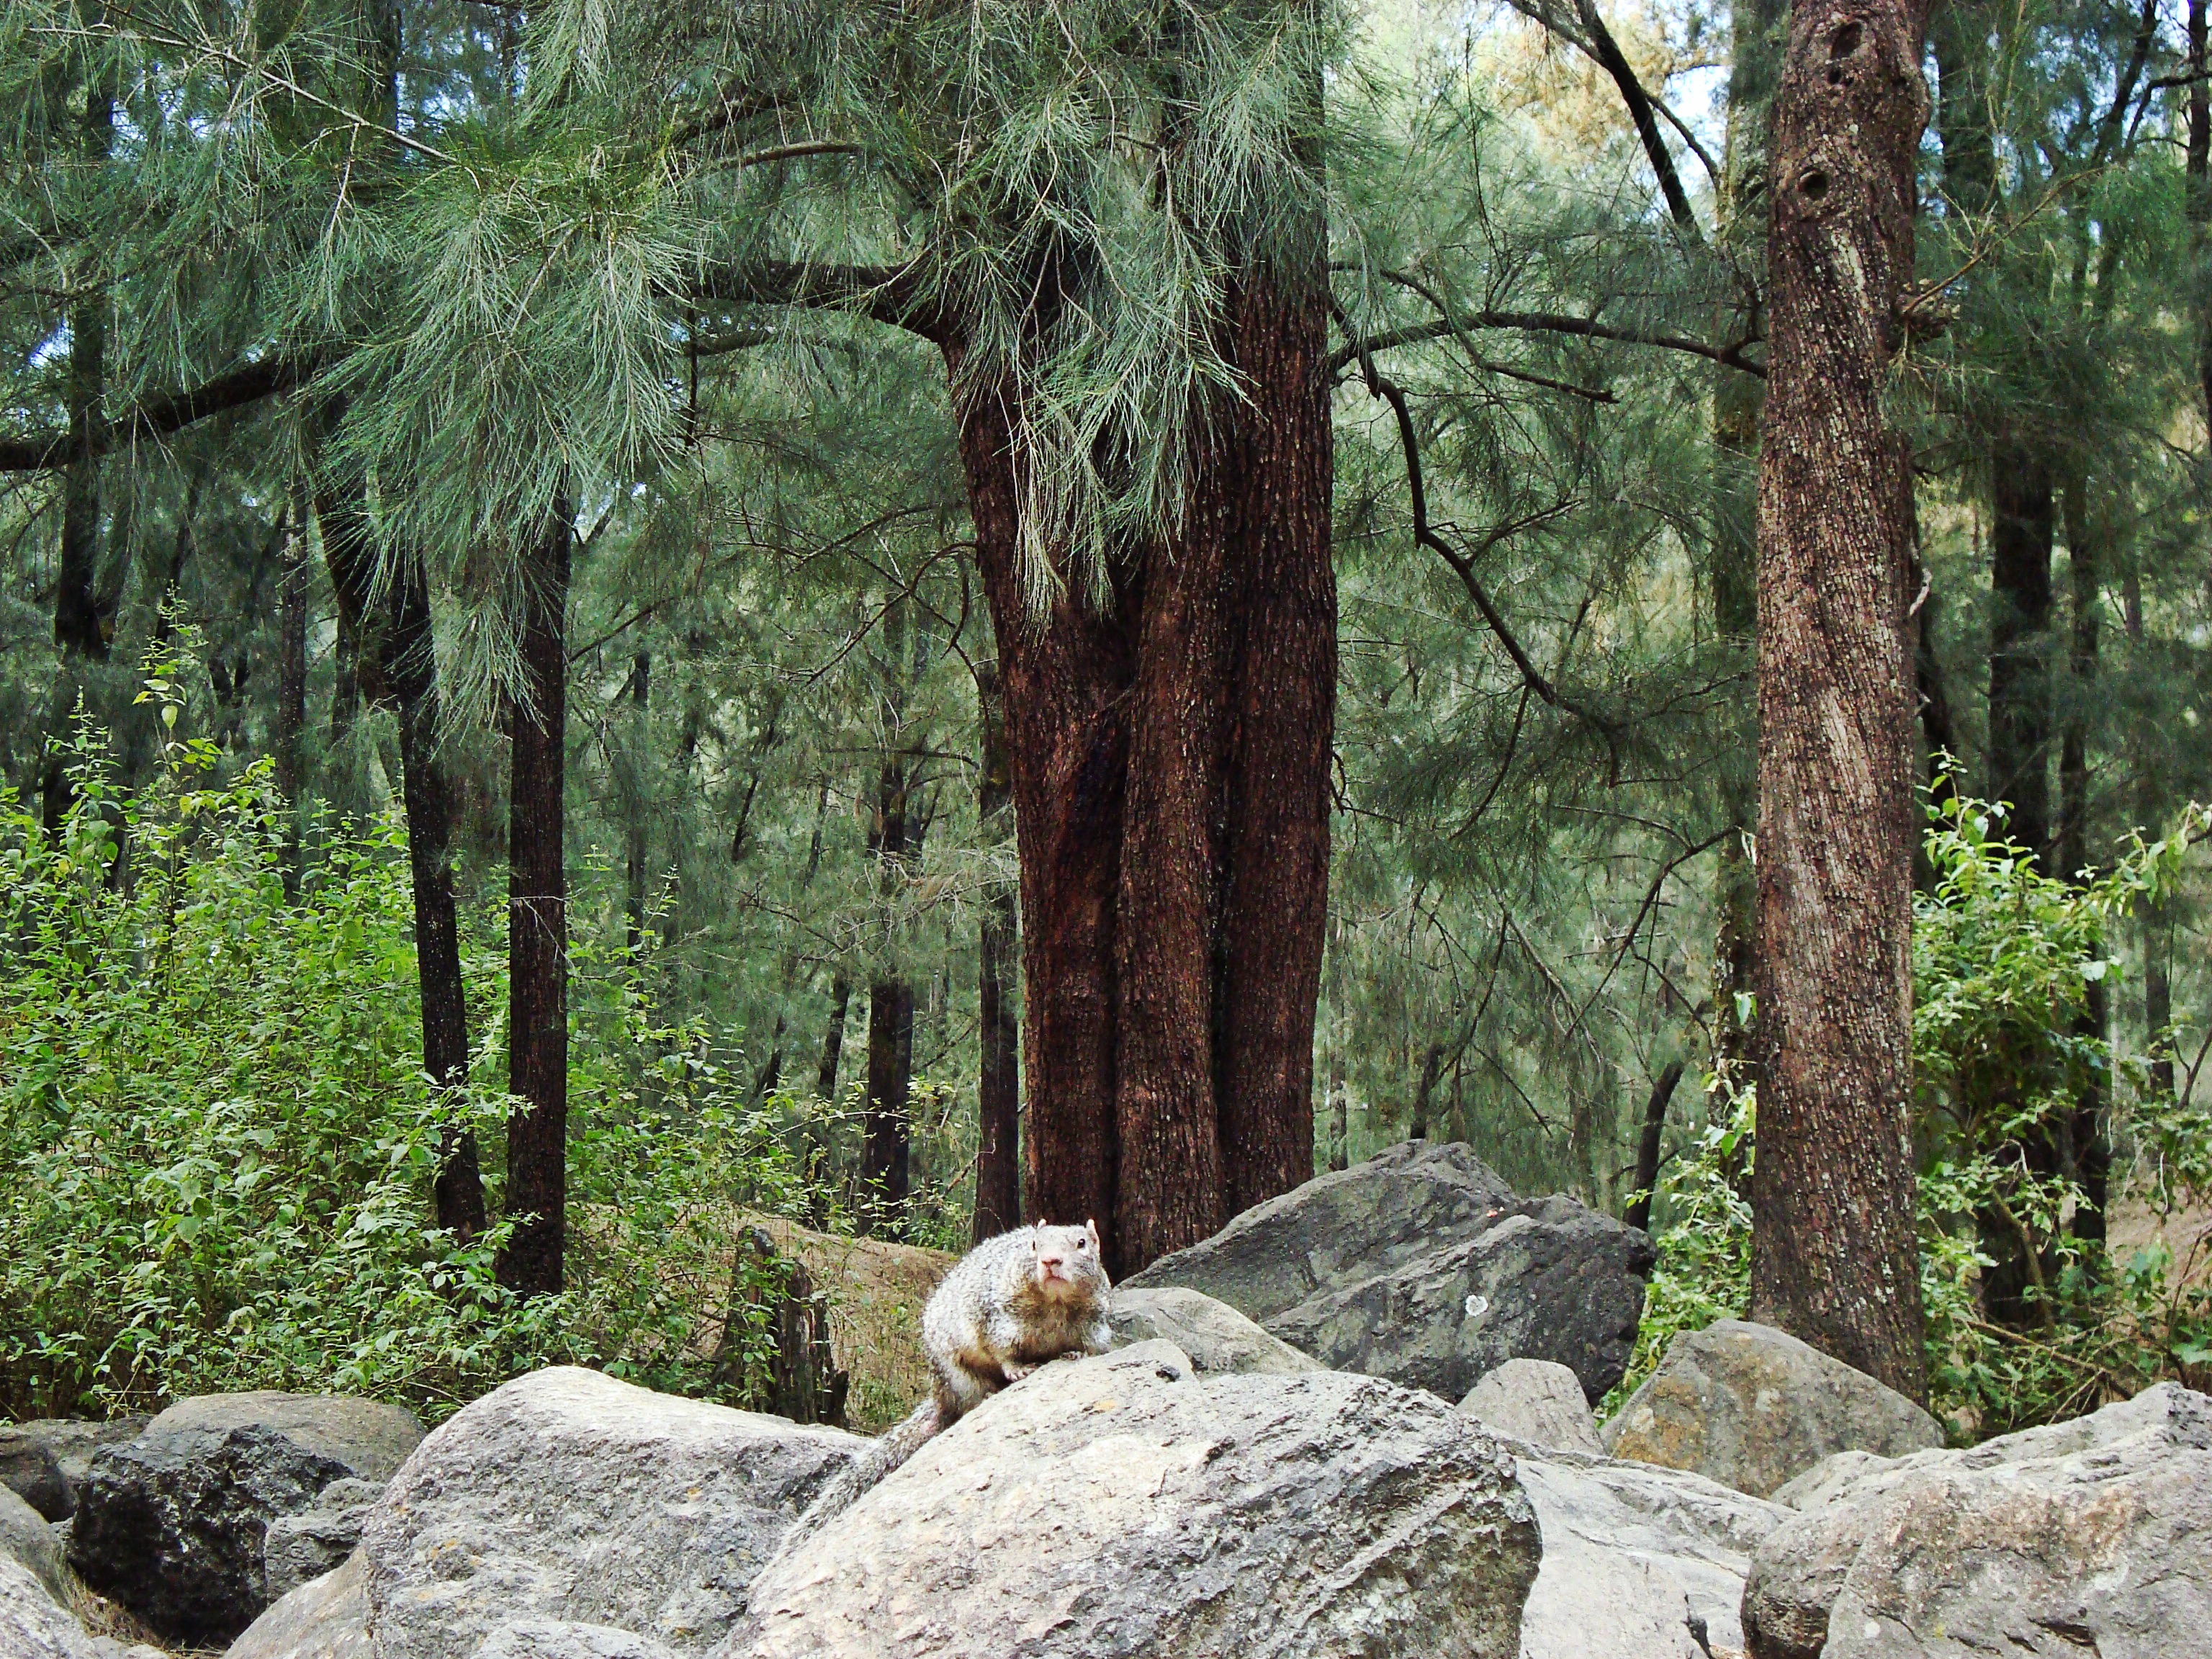
landscape, tree, forest, grass, wilderness, plant, trunk, wildlife, jungle, natural, squirrel, national park, fauna, trees, vegetation, animals, rainforest, grove, woodland, ecosystem, nature reserve, state park, biome, old growth forest, temperate broadleaf and mixed forest, temperate coniferous forest, spruce fir forest, plant community, tropical and subtropical coniferous forests, valdivian temperate rain forest